Mikhail Yenshin

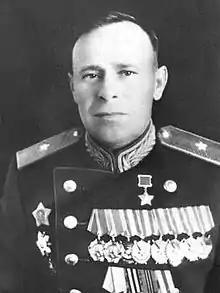

Mikhail Alexandrovich Yenshin (3 December 1900 – 6 February 1984) was a Soviet Army lieutenant general and a Hero of the Soviet Union.